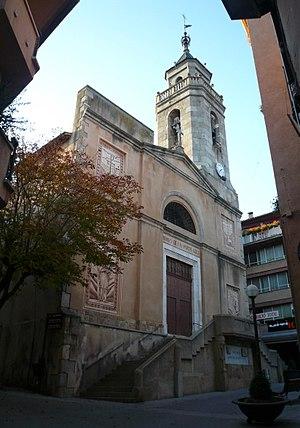
Sant Hilari Sacalm est une commune de la province de Gérone, en Catalogne, en Espagne, de la comarque de La Selva.